SummerSlam (2002)

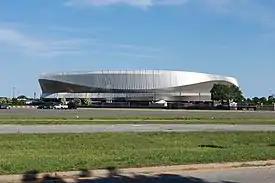
The event was held at the Nassau Veterans Memorial Coliseum in Uniondale, New York.

SummerSlam is an annual pay-per-view (PPV) produced every August by World Wrestling Entertainment (WWE) since 1988. Dubbed "The Biggest Party of the Summer", it is one of the promotion's original four pay-per-views, along with WrestleMania, Royal Rumble, and Survivor Series, referred to as the "Big Four", and was considered one of the "Big Five" PPVs, along with King of the Ring until its discontinuation after its 2002 event. It has since become considered WWE's second biggest event of the year behind WrestleMania. The 2002 event was the 15th SummerSlam and was scheduled to be held on August 25, 2002, at the Nassau Veterans Memorial Coliseum in Uniondale, New York. It was the first SummerSlam to occur under the first brand extension introduced in March, which split the roster between the Raw and SmackDown! brands where wrestlers were exclusively assigned to perform; SummerSlam featured wrestlers from both brands. It was also the first SummerSlam to occur under the WWE name, following the promotion being renamed from World Wrestling Federation (WWF) to WWE in May.